Manuel Llorente

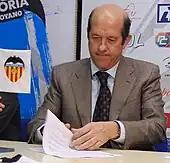
Llorente in 2012

Manuel Llorente Martín (born 25 January 1952) is a Spanish businessman and economist. He was the president of Valencia CF from 2009 to 2013.